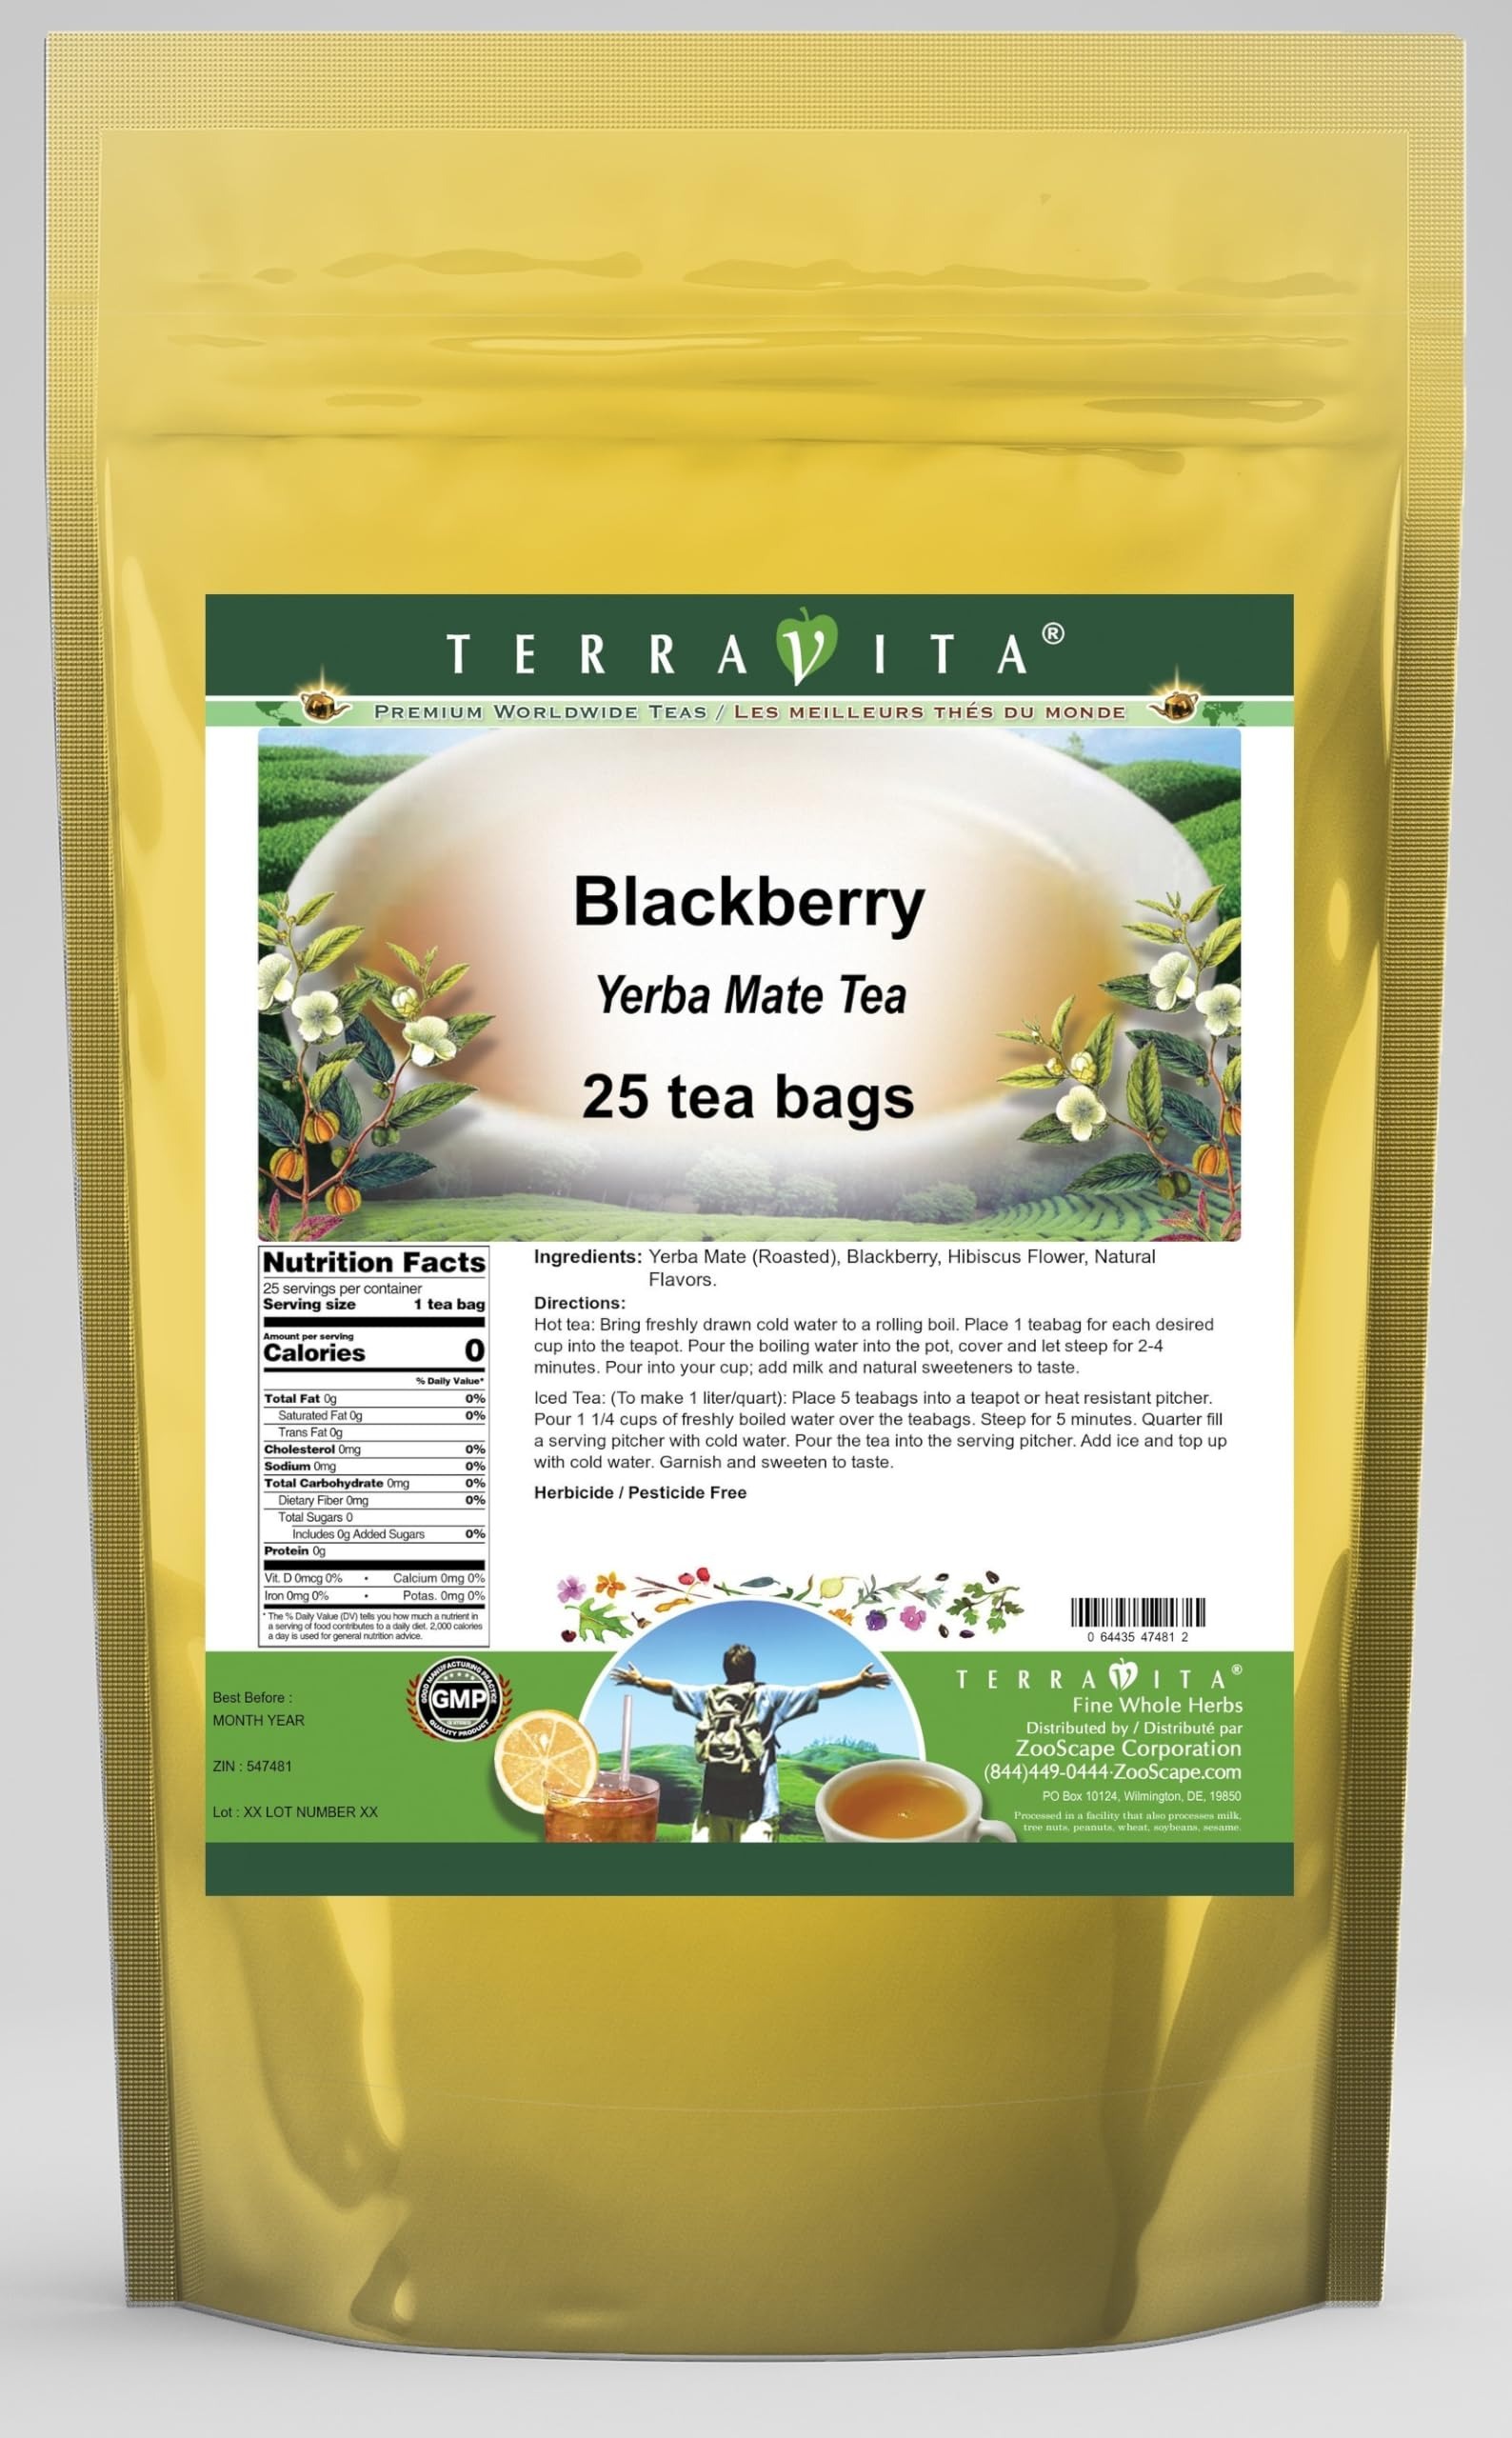
Item Name: Blackberry Yerba Mate Tea (25 tea bags, ZIN: 547481) - 2 Pack
Bullet Point 1: Our Blackberry Yerba Mate tea is a scrumptuous all-natural flavored Yerba Mate coffee substitute with Blackberry and Hibiscus Flower that will refresh you with its terrific taste! You will enjoy the earthy and acidity-free Blackberry aroma and flavor again and again! - Ingredients: Yerba Mate, Blackberry, Hibiscus Flower and Natural Blackberry Flavor.
Bullet Point 2: No fillers.
Bullet Point 3: Manufacturer: TerraVita
Bullet Point 4: Size: 25 tea bags
Bullet Point 5: Yerba Mate Tea Bags - Packed in a convenient upright pouch!
Product Description: Our Blackberry Yerba Mate tea is a scrumptuous all-natural flavored Yerba Mate coffee substitute with Blackberry and Hibiscus Flower that will refresh you with its terrific taste! You will enjoy the earthy and acidity-free Blackberry aroma and flavor again and again! - Ingredients: Yerba Mate, Blackberry, Hibiscus Flower and Natural Blackberry Flavor. - Hot tea brewing method: Bring freshly drawn cold water to a rolling boil. Place 1 teabag for each desired cup into the teapot. Pour the boiling water into the pot, cover and let steep for 2-4 minutes. Pour into your cup; add milk and natural sweeteners to taste. - Iced tea brewing method: (To make 1 liter/quart): Place 5 teabags into a teapot or heat resistant pitcher. Pour 1 1/4 cups of freshly boiled water over the teabags. Steep for 5 minutes. Quarter fill a serving pitcher with cold water. Pour the tea into the serving pitcher. Add ice and top up with cold water. Garnish and sweeten to taste. - TerraVita is an exclusive line of premium-quality, natural source products that use only the finest, purest and most potent ingredients found around the world. TerraVita is hallmarked by the highest possible standards of purity, potency, stability and freshness. All of our products are prepared with the highest elements of quality control, from raw materials through the entire manufacturing process, up to and including the moment that the bottles or bags are sealed for freshness and shipped out to you. Our highest possible standards are certified by independent laboratories and backed by our personal guarantee. - TerraVita exists to meet and ensure your family's health and wellness without the harmful effects of chemicals and health products. We strive to make all of our products affordable and reliable and are constantly sear
Value: 50.0
Unit: Count

Price: 37.63